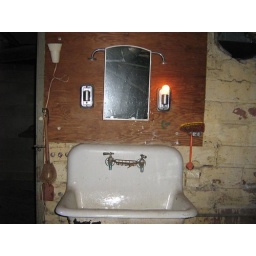
Dump sink in the basement with a goofy little medicine cabinet and lights.